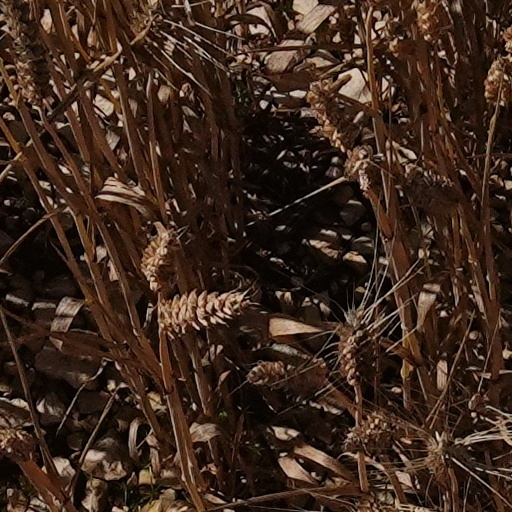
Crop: wheat